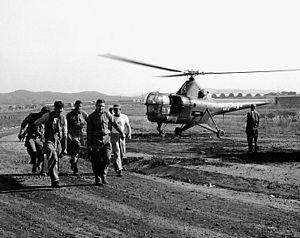
Le Marine Helicopter Squadron One est l'escadron du United States Marine Corps Aviation chargé du transport du président des États-Unis, du vice-président, des secrétaires à la Défense et à la Marine, des membres du cabinet présidentiel ou des personnalités étrangères. Il est directement subordonné au quartier-général de l'USMC et il relié au Bureau militaire de la Maison-Blanche.